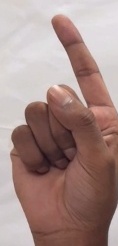
ASL sign: Z